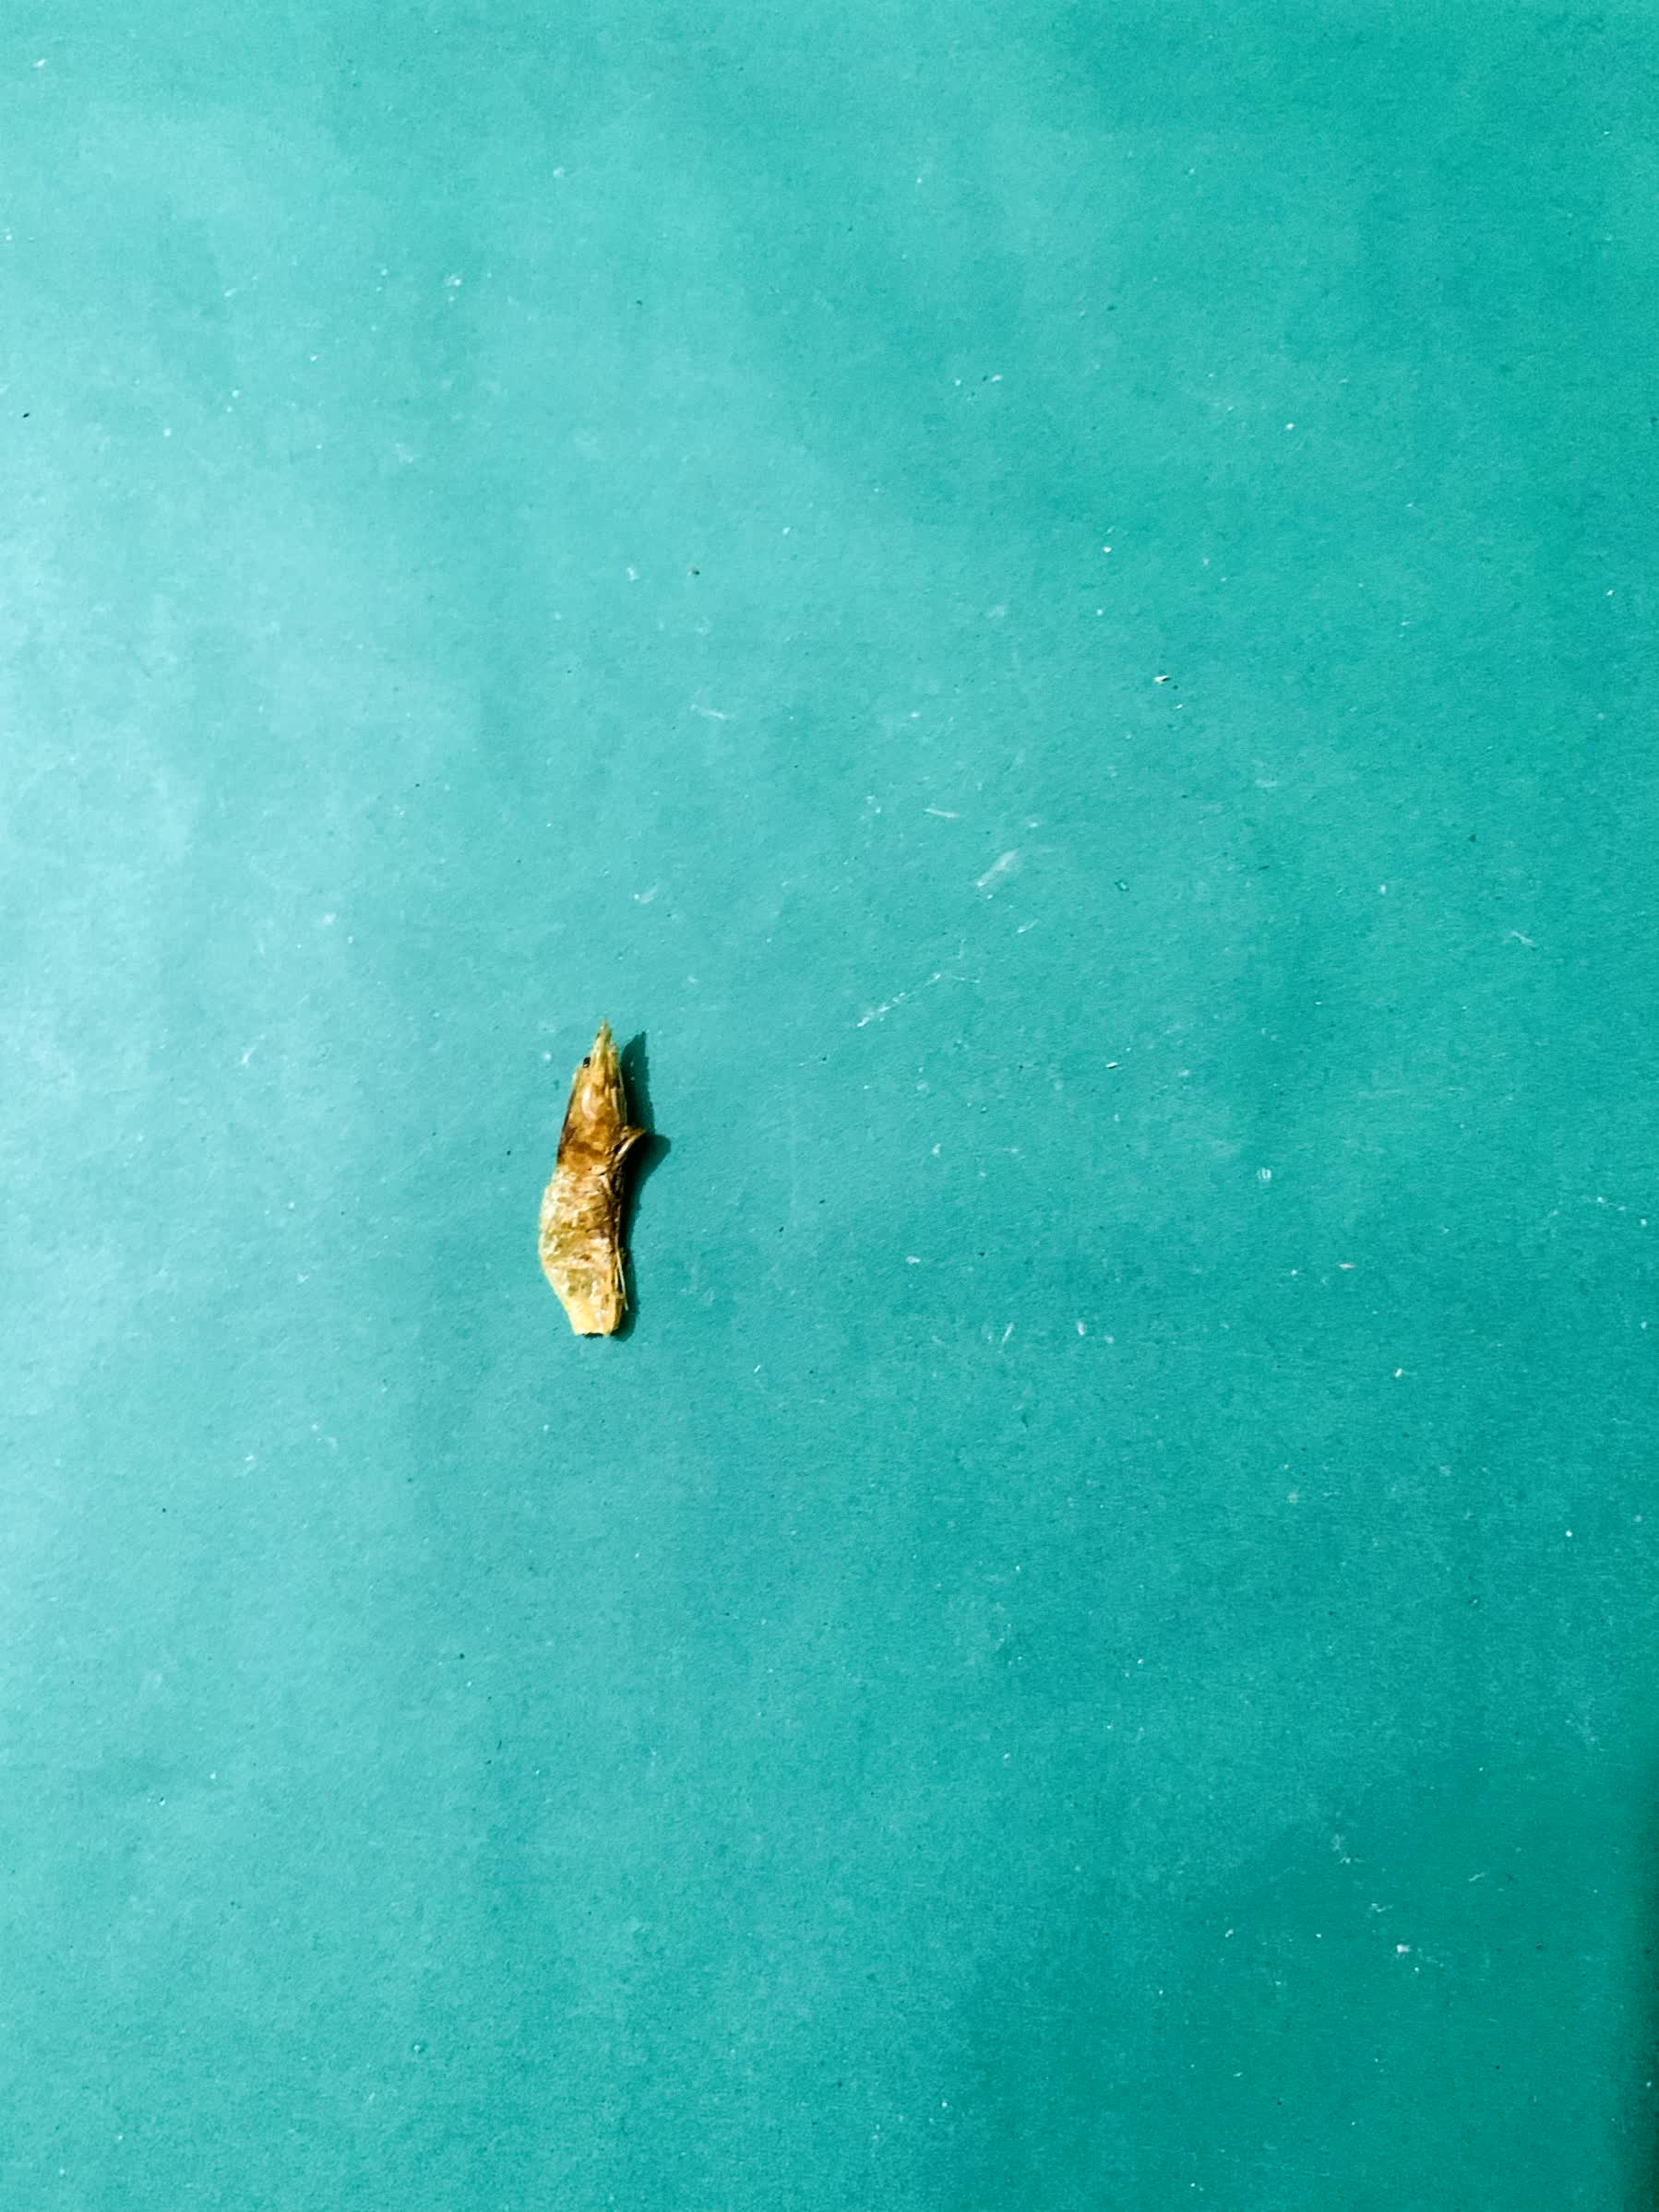
Species: chingri